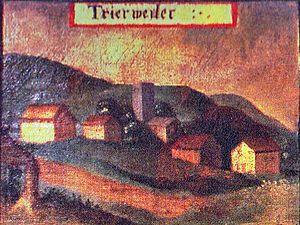
Trierweiler en 1589